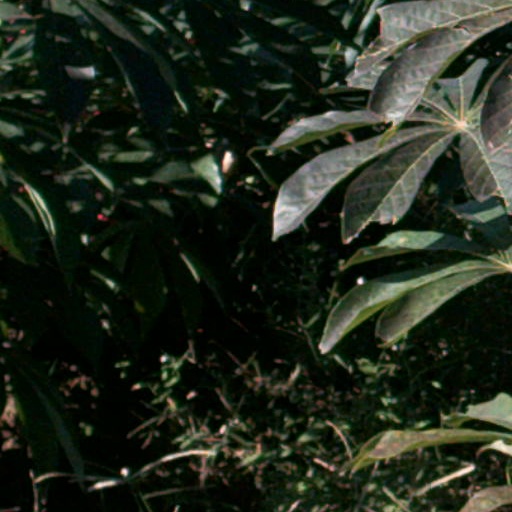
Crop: cassava